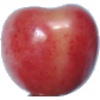
Label: cherry_rainier